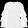
Label: Pullover